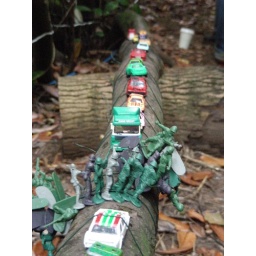
some kind of military road block in the trees